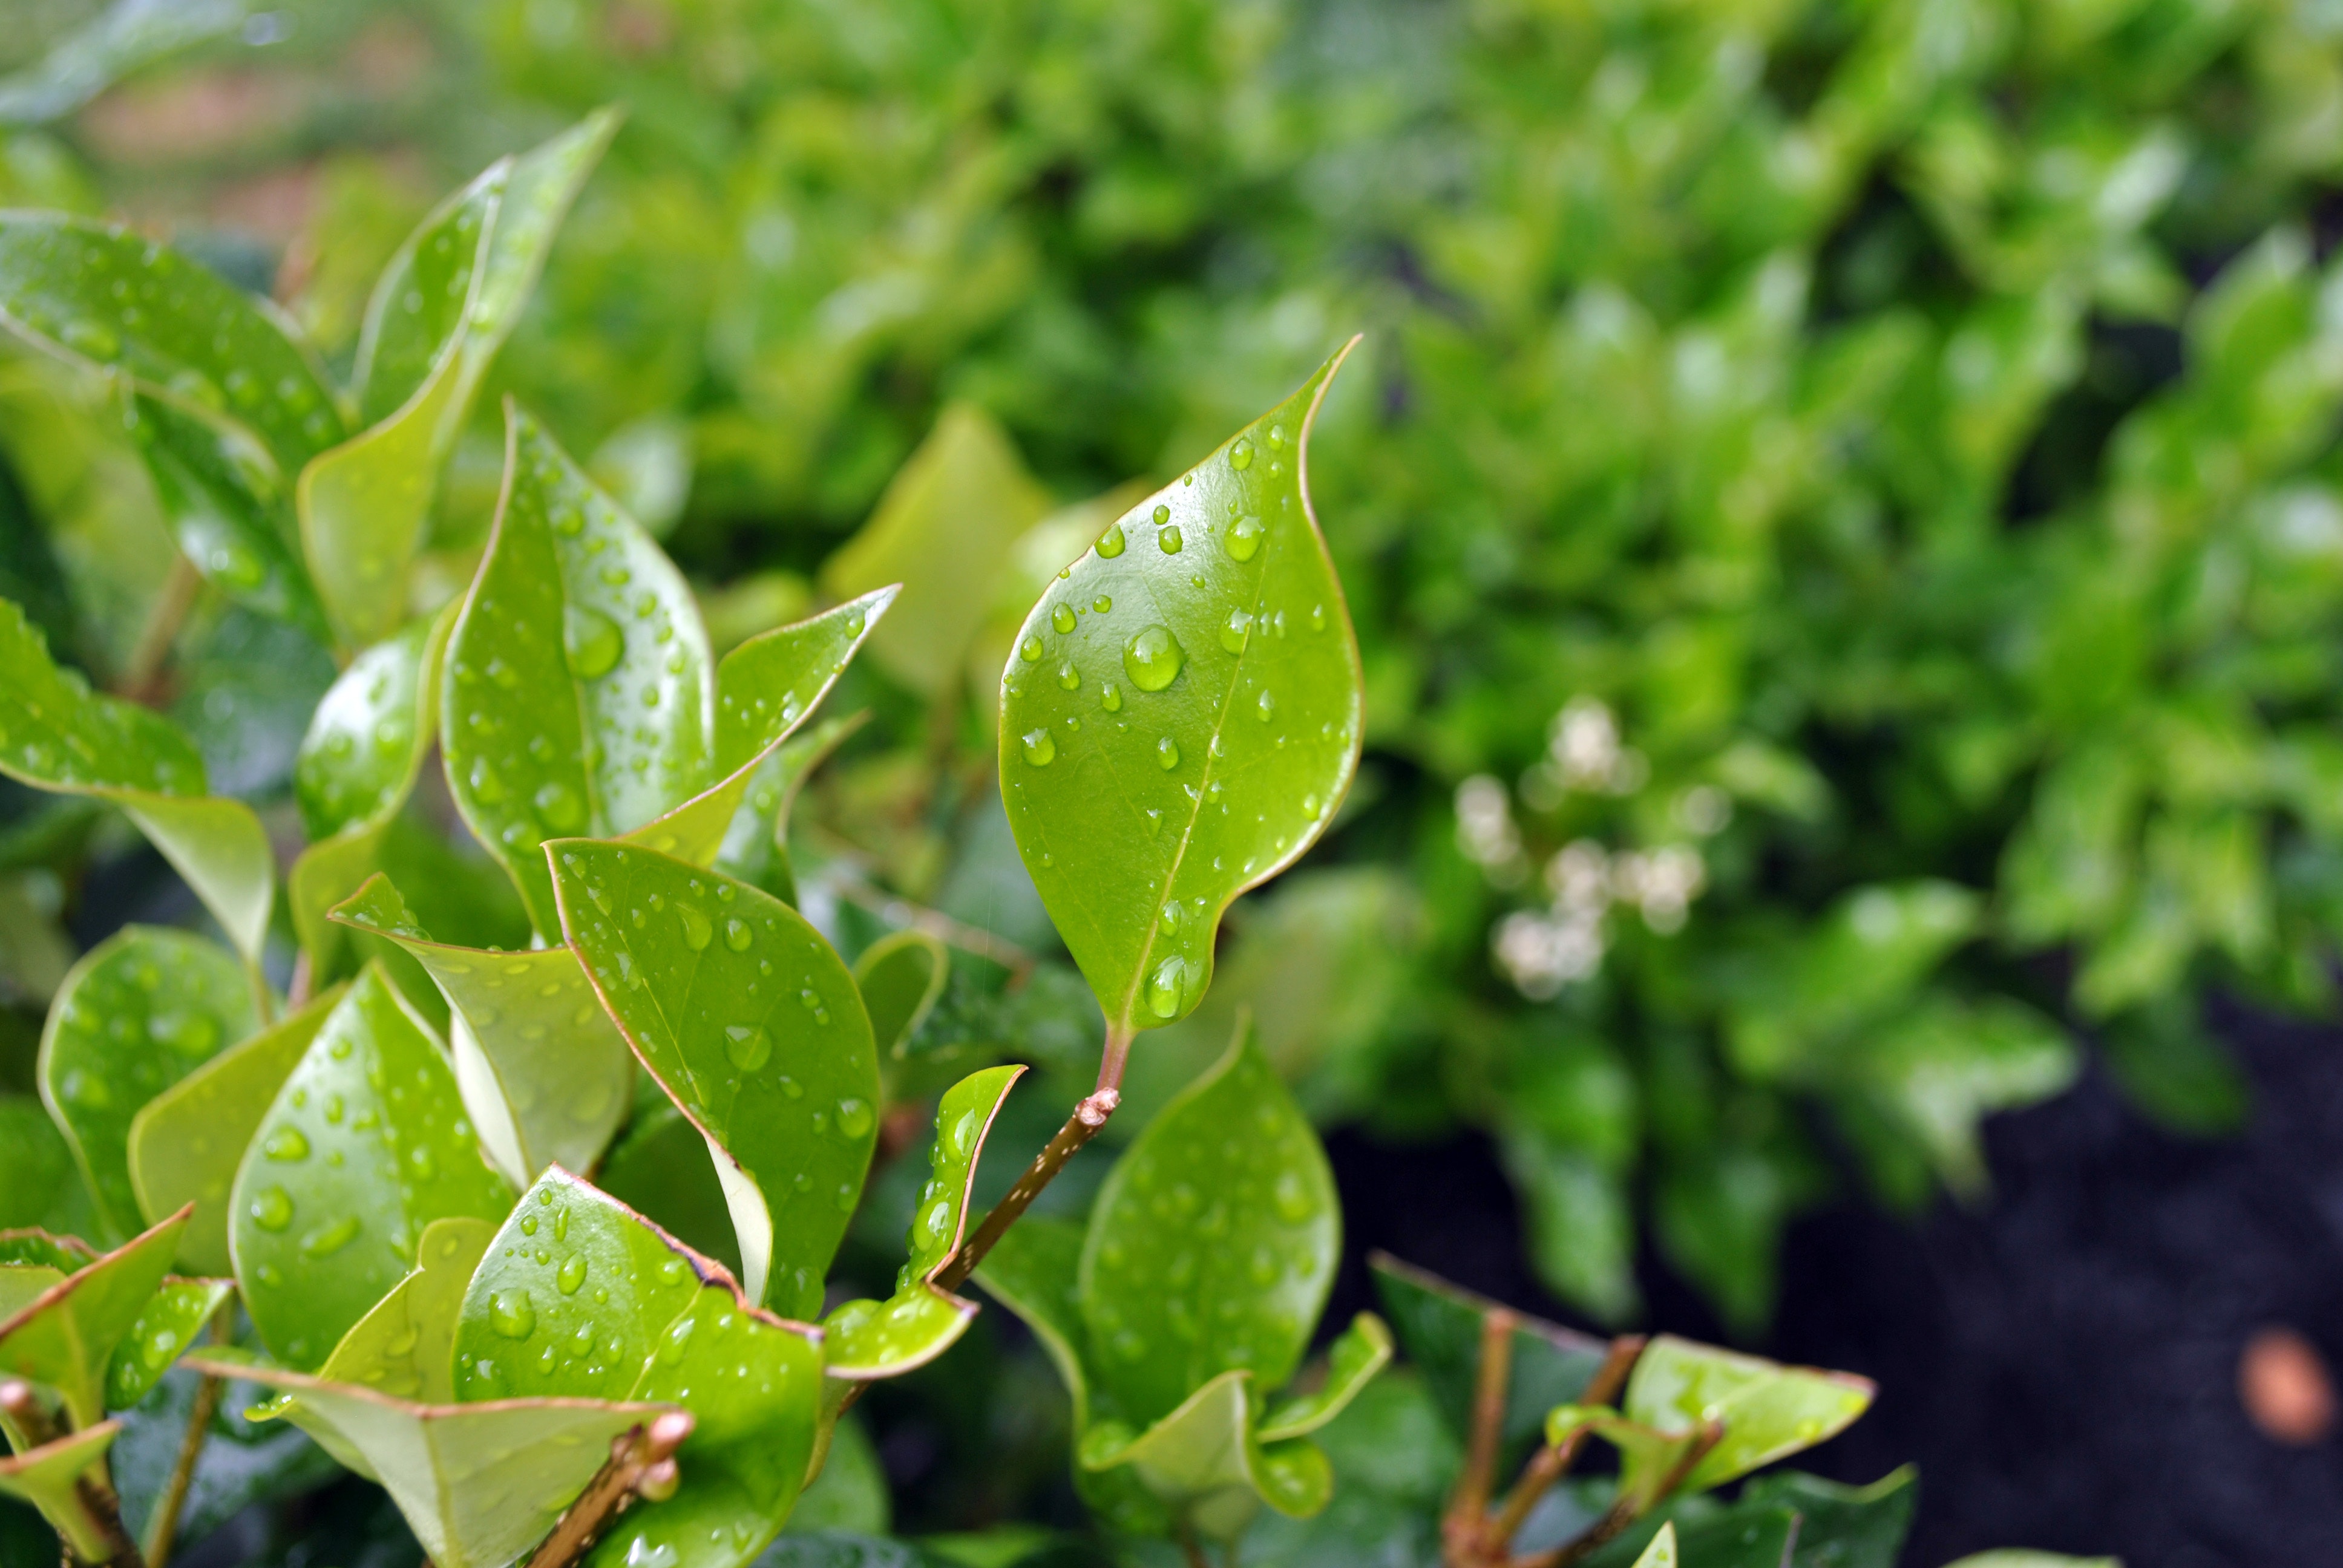
flower, leaf, plant, green, flowering plant, tree